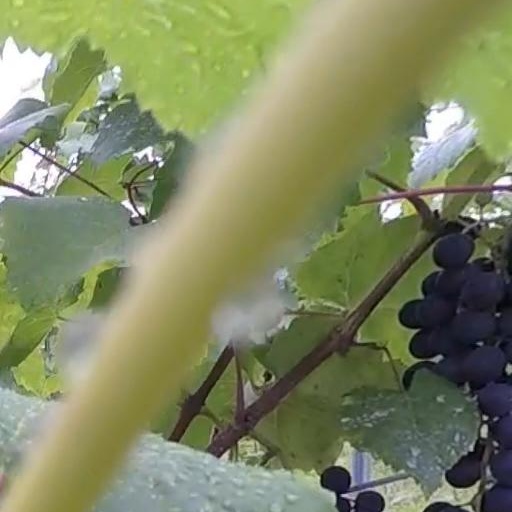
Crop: grape